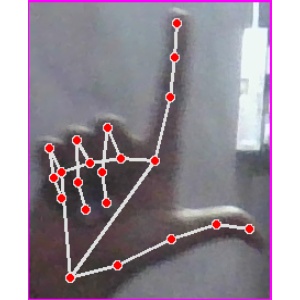
अक्षर: ल